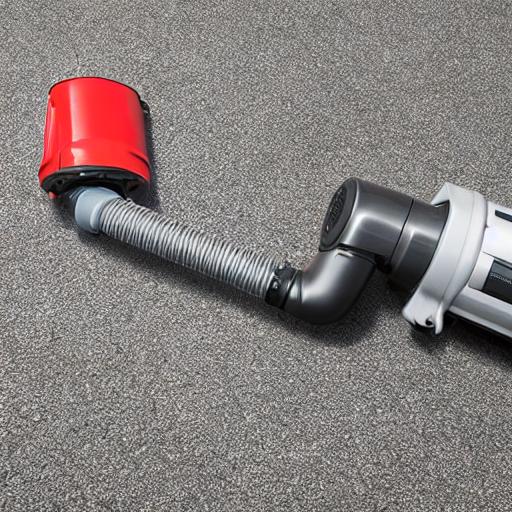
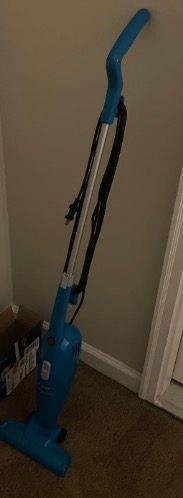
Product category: items_vacuum
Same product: no